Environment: real
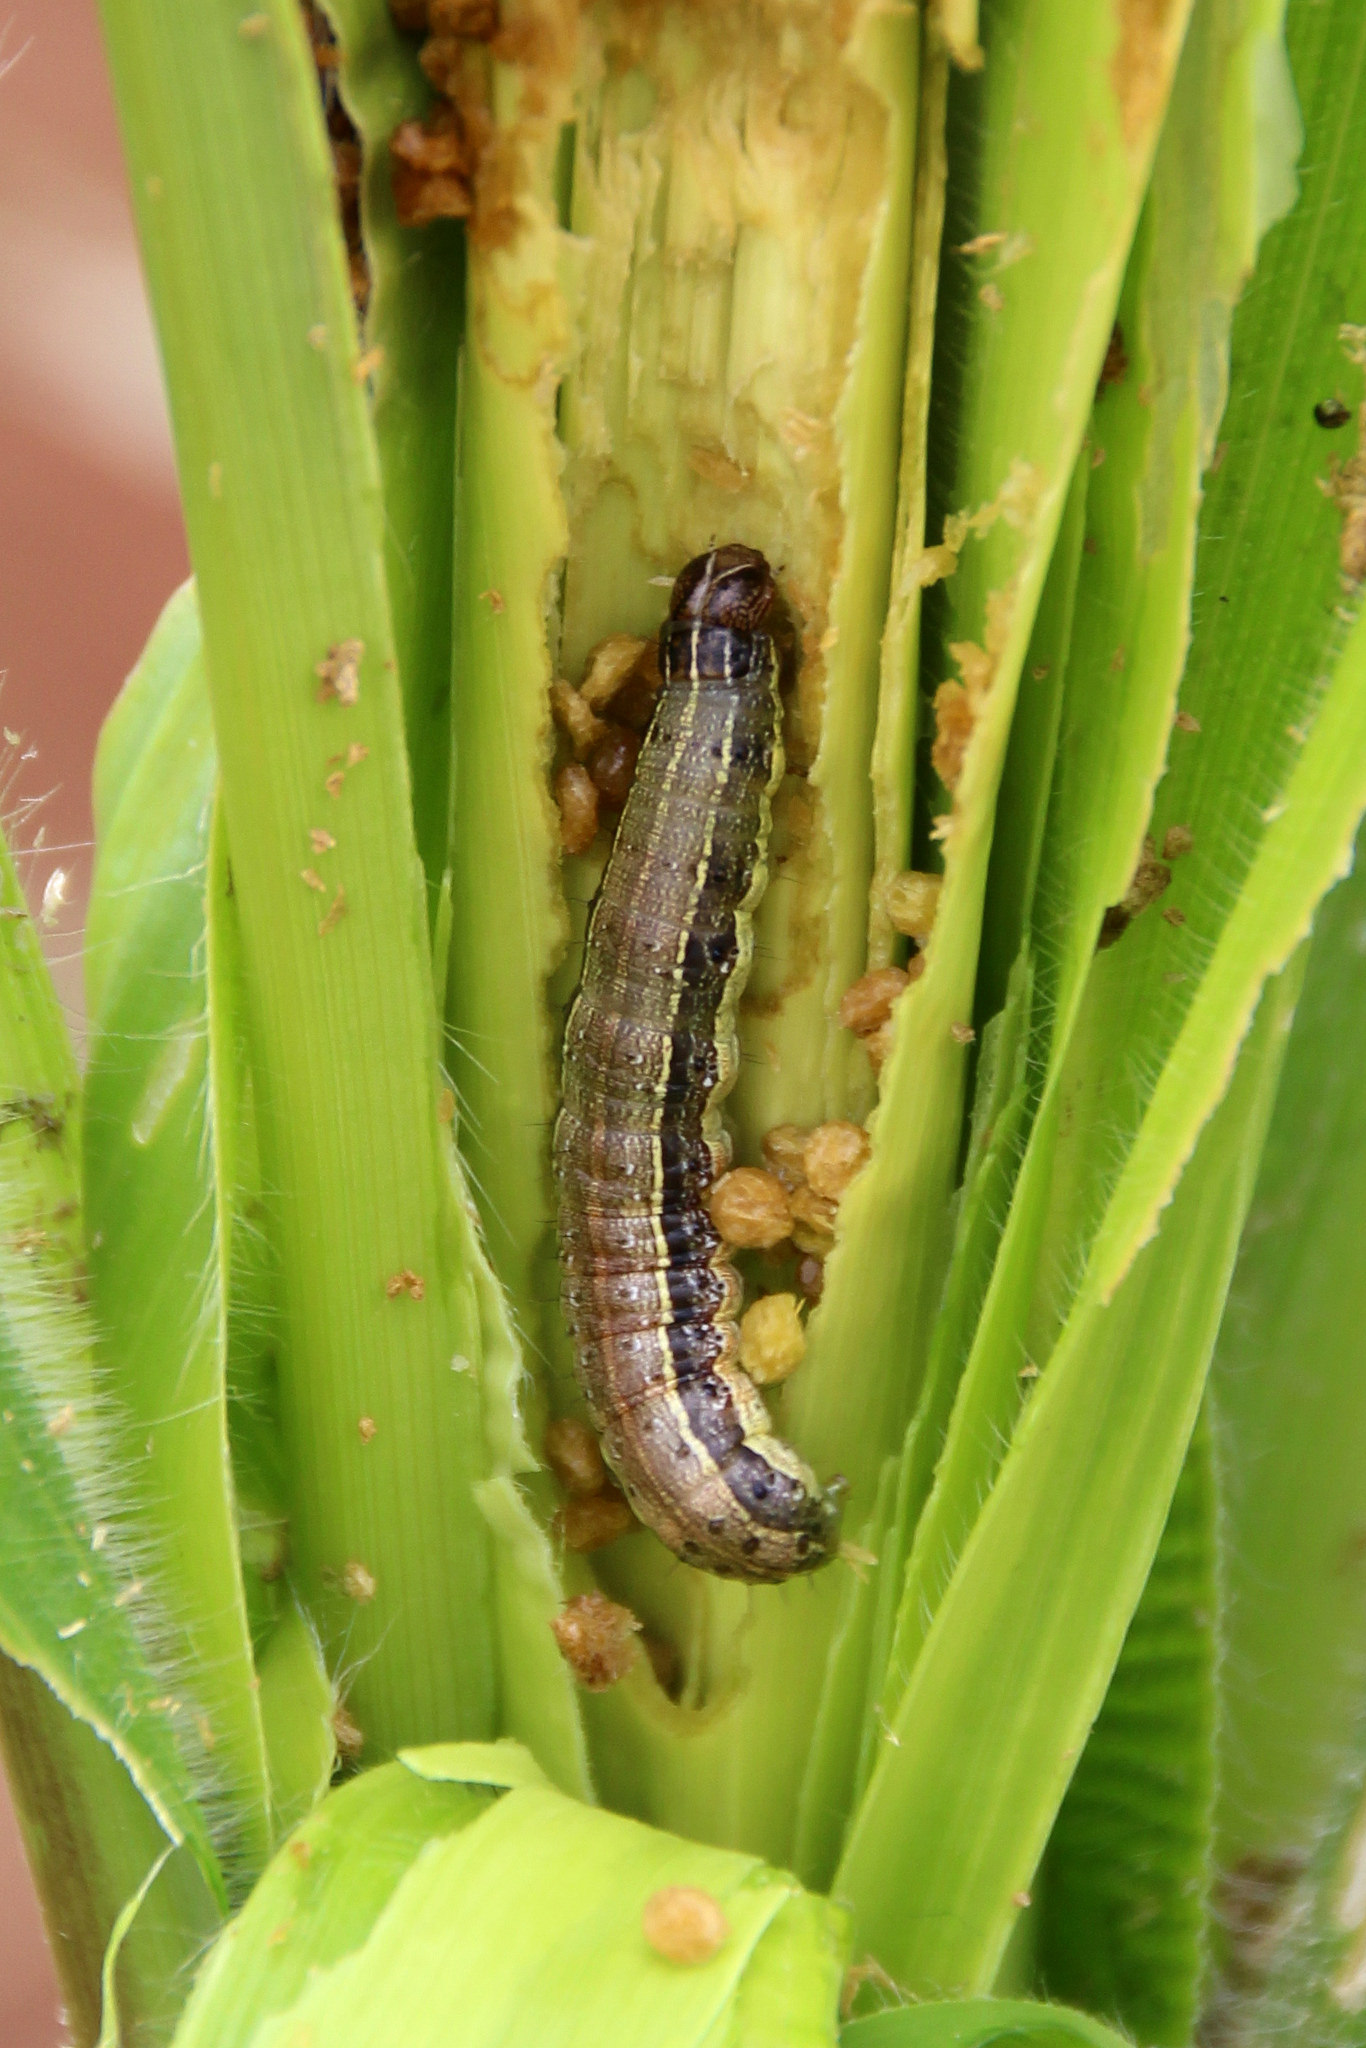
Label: fall_armyworm